Darian Dam Archaeological Salvage Program

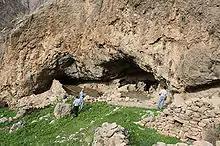
A Middle Paleolithic rockshelter site near Hajij village

This archaeological program, under the general direction of Fereidoun Biglari, has conducted several seasons of archaeological surveys and excavations within the area of the reservoir that led to the discovery of many important Paleolithic and more later sites. The Main excavated sites were Darai Rockshelter (Middle Paleolithic), Kenacheh Cave (Upper Paleolithic), Ruwār tomb (Iron Age), Sar Cham (Chalcolithic and Iron Age), and Barda Mār (19th century). Except for Ruwar sites, all other excavated sites were flooded in 2015-2016.